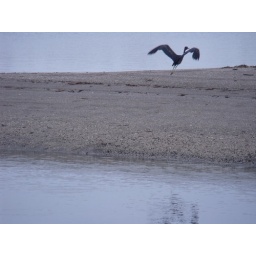
little blue heron flying over sand bar, with reflection